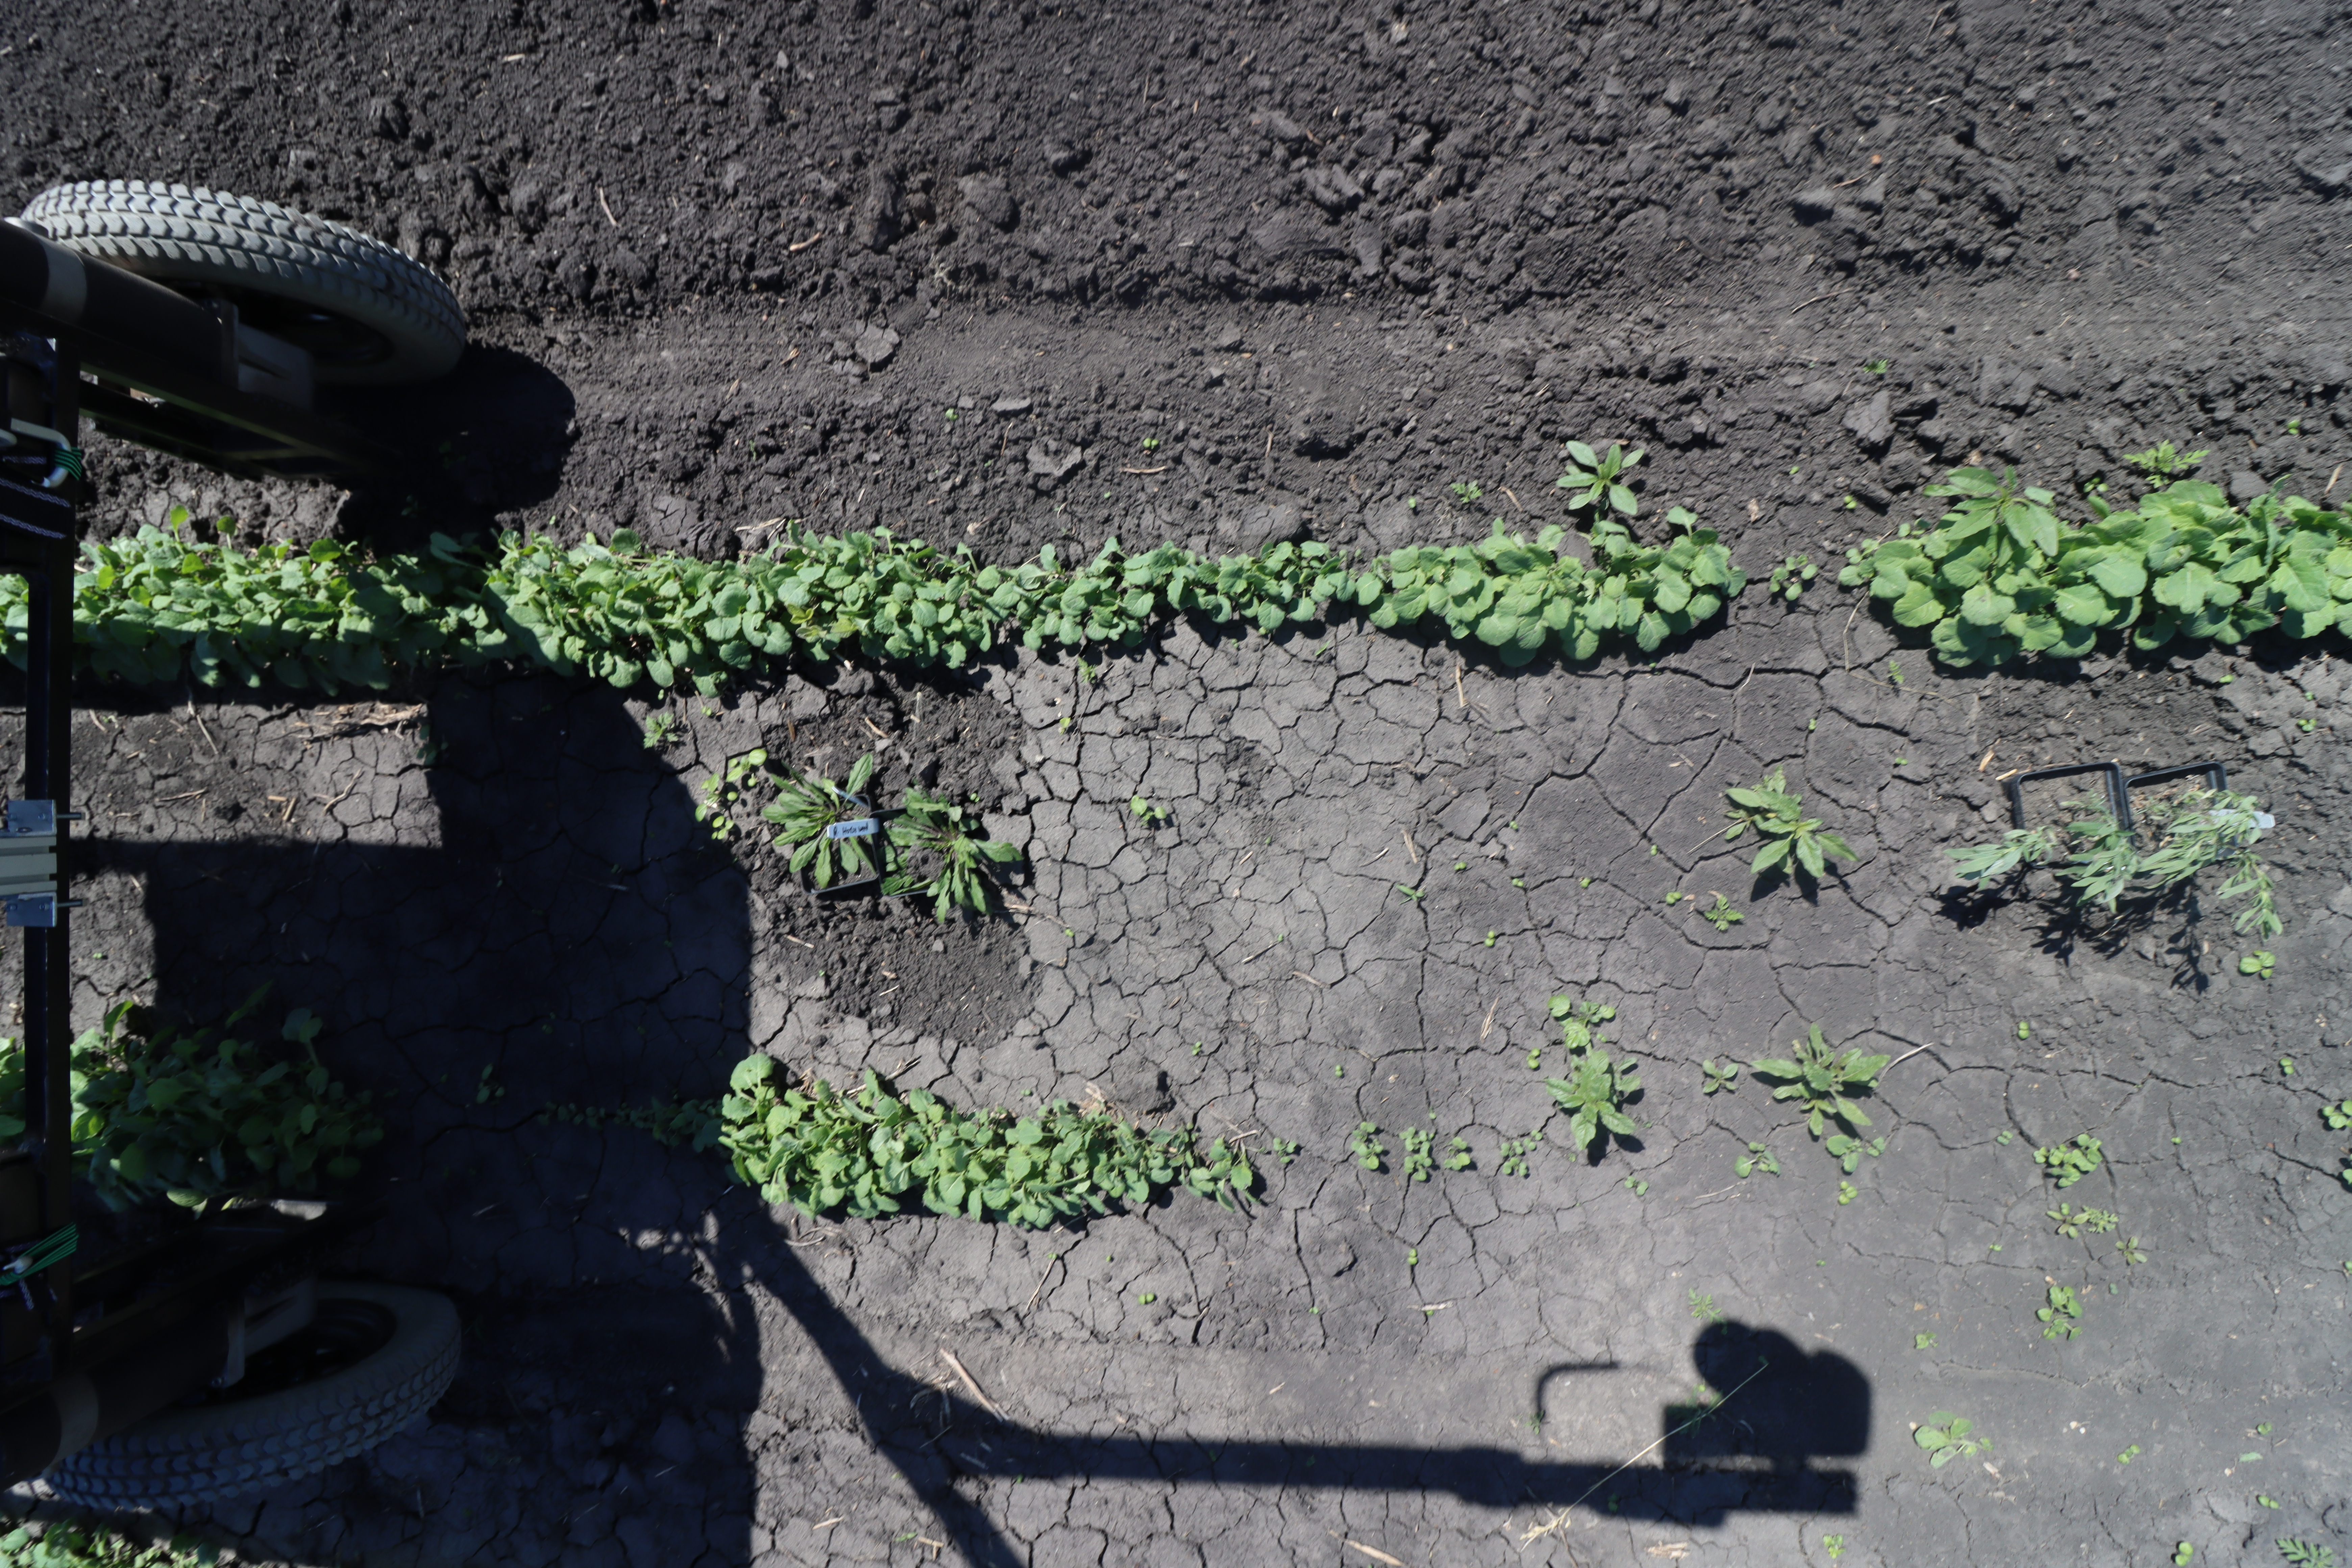
Crop: Canola
Objects: Canola, Canola, Canola, Canola, Canola, Canola, Canola, Canola, Canola, Canola, Canola, Canola, Canola, Canola, Canola, Horseweed, Horseweed, Kochia, Kochia, Canola, Canola, Canola, Canola, Ragweed, Kochia, Waterhemp, Waterhemp, Ragweed